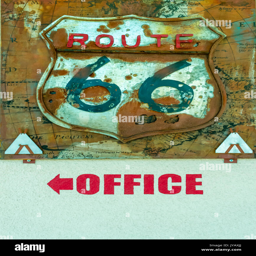
rustic sign with the word office and a red arrow pointing to the left